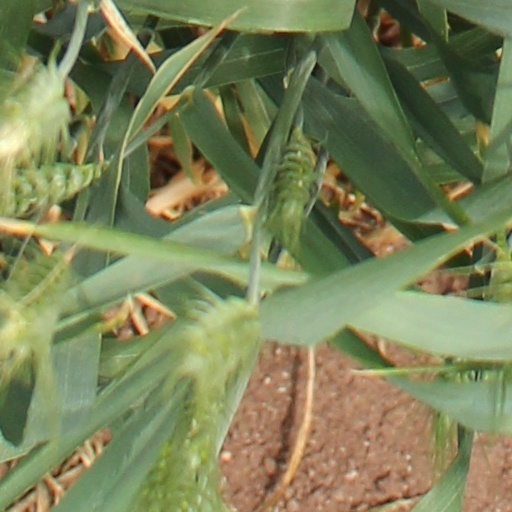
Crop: wheat